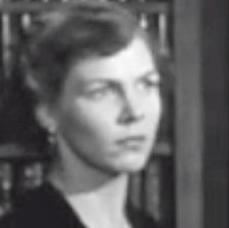
Age: 24